Amy Nicoletto

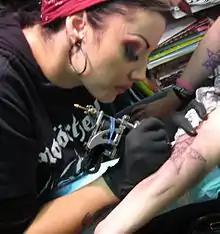
Nicoletto working at American Electric Tattoo Company

Amy Nicoletto is an American tattoo artist and television personality. She is most known for her appearances on the TLC reality television show "LA Ink". Her name is sometimes misspelled as Nicoletti or Nicoletta.